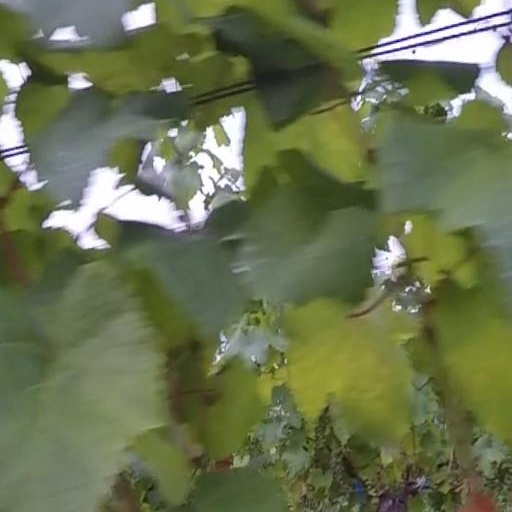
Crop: grape